Clare Fowler

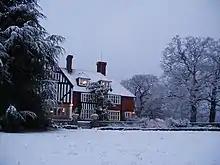
Merrist Wood

In 2015 she retired, and is emeritus professor of urology at the Institute of Neurology, University College London. Following retirement she took up botany and keeps a garden in Surrey. She spent some time at Merrist Wood studying horticulture, obtaining the Royal Horticultural Society diploma in horticulture in 2015. She now opens her garden (as Clare Bevan) under the ngs scheme - see garden website www.bridgeendcottage.co.uk. Her book "Pharmacopoeia Londinensis 1618 and its descendants", on the origins of the "Pharmacopoeia Londinensis" which evolved into the "British Pharmacopoeia", was published in 2018.